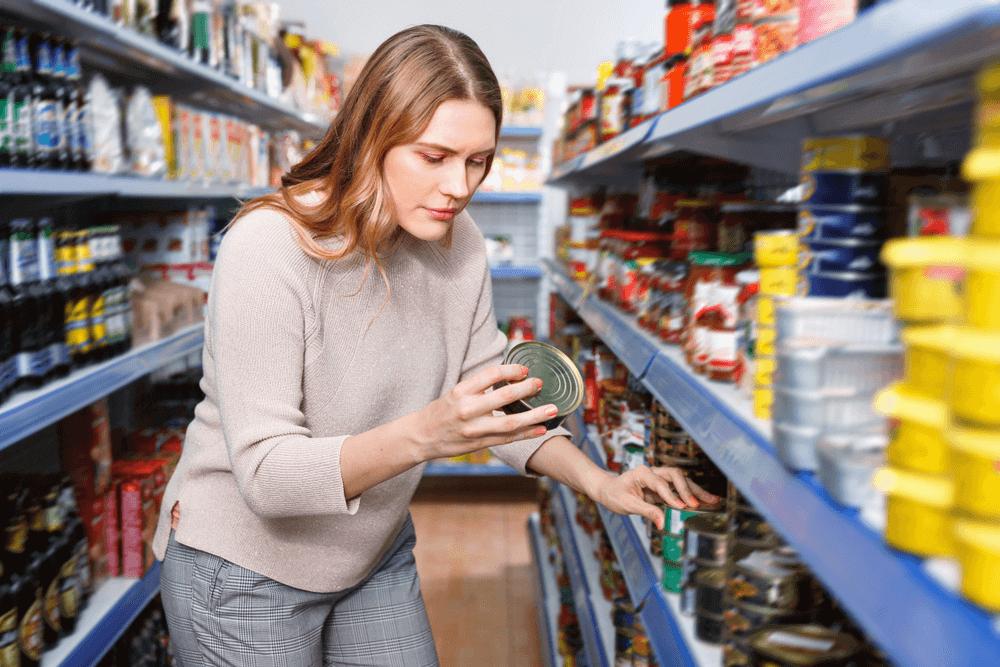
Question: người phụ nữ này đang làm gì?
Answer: đang lựa đồ hộp